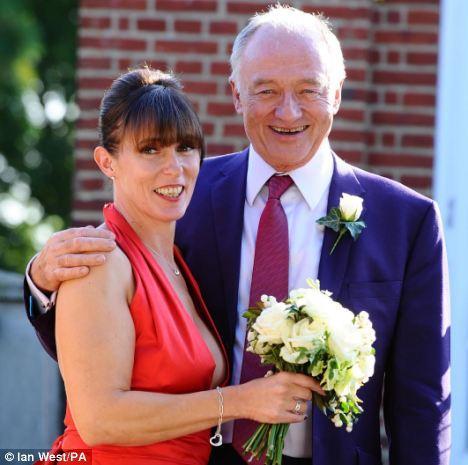
woman and politician where their wedding ceremony was held .